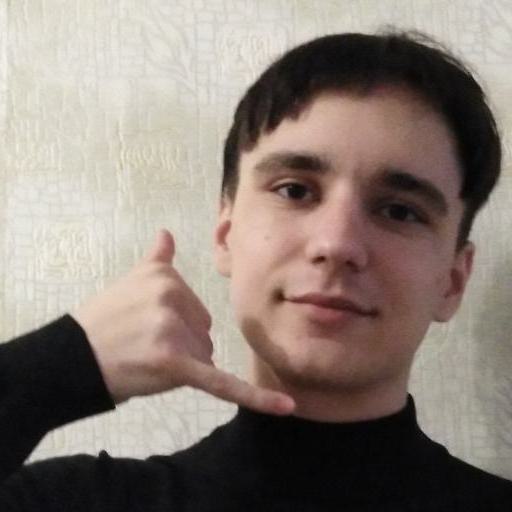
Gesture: call